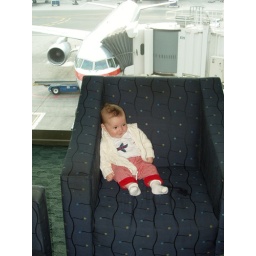
waiting for the plane in the lounge